Guillermo Prieto

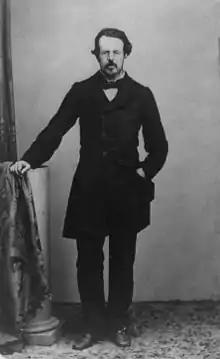
Full-length portrait of Guillermo Prieto.

A prolific author in many genres, with a festive and ironic style, Prieto's political passion is never far beneath the surface. He is remembered especially for the following works.